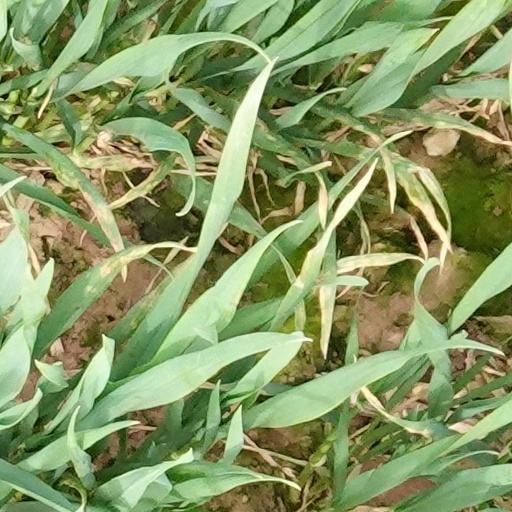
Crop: wheat